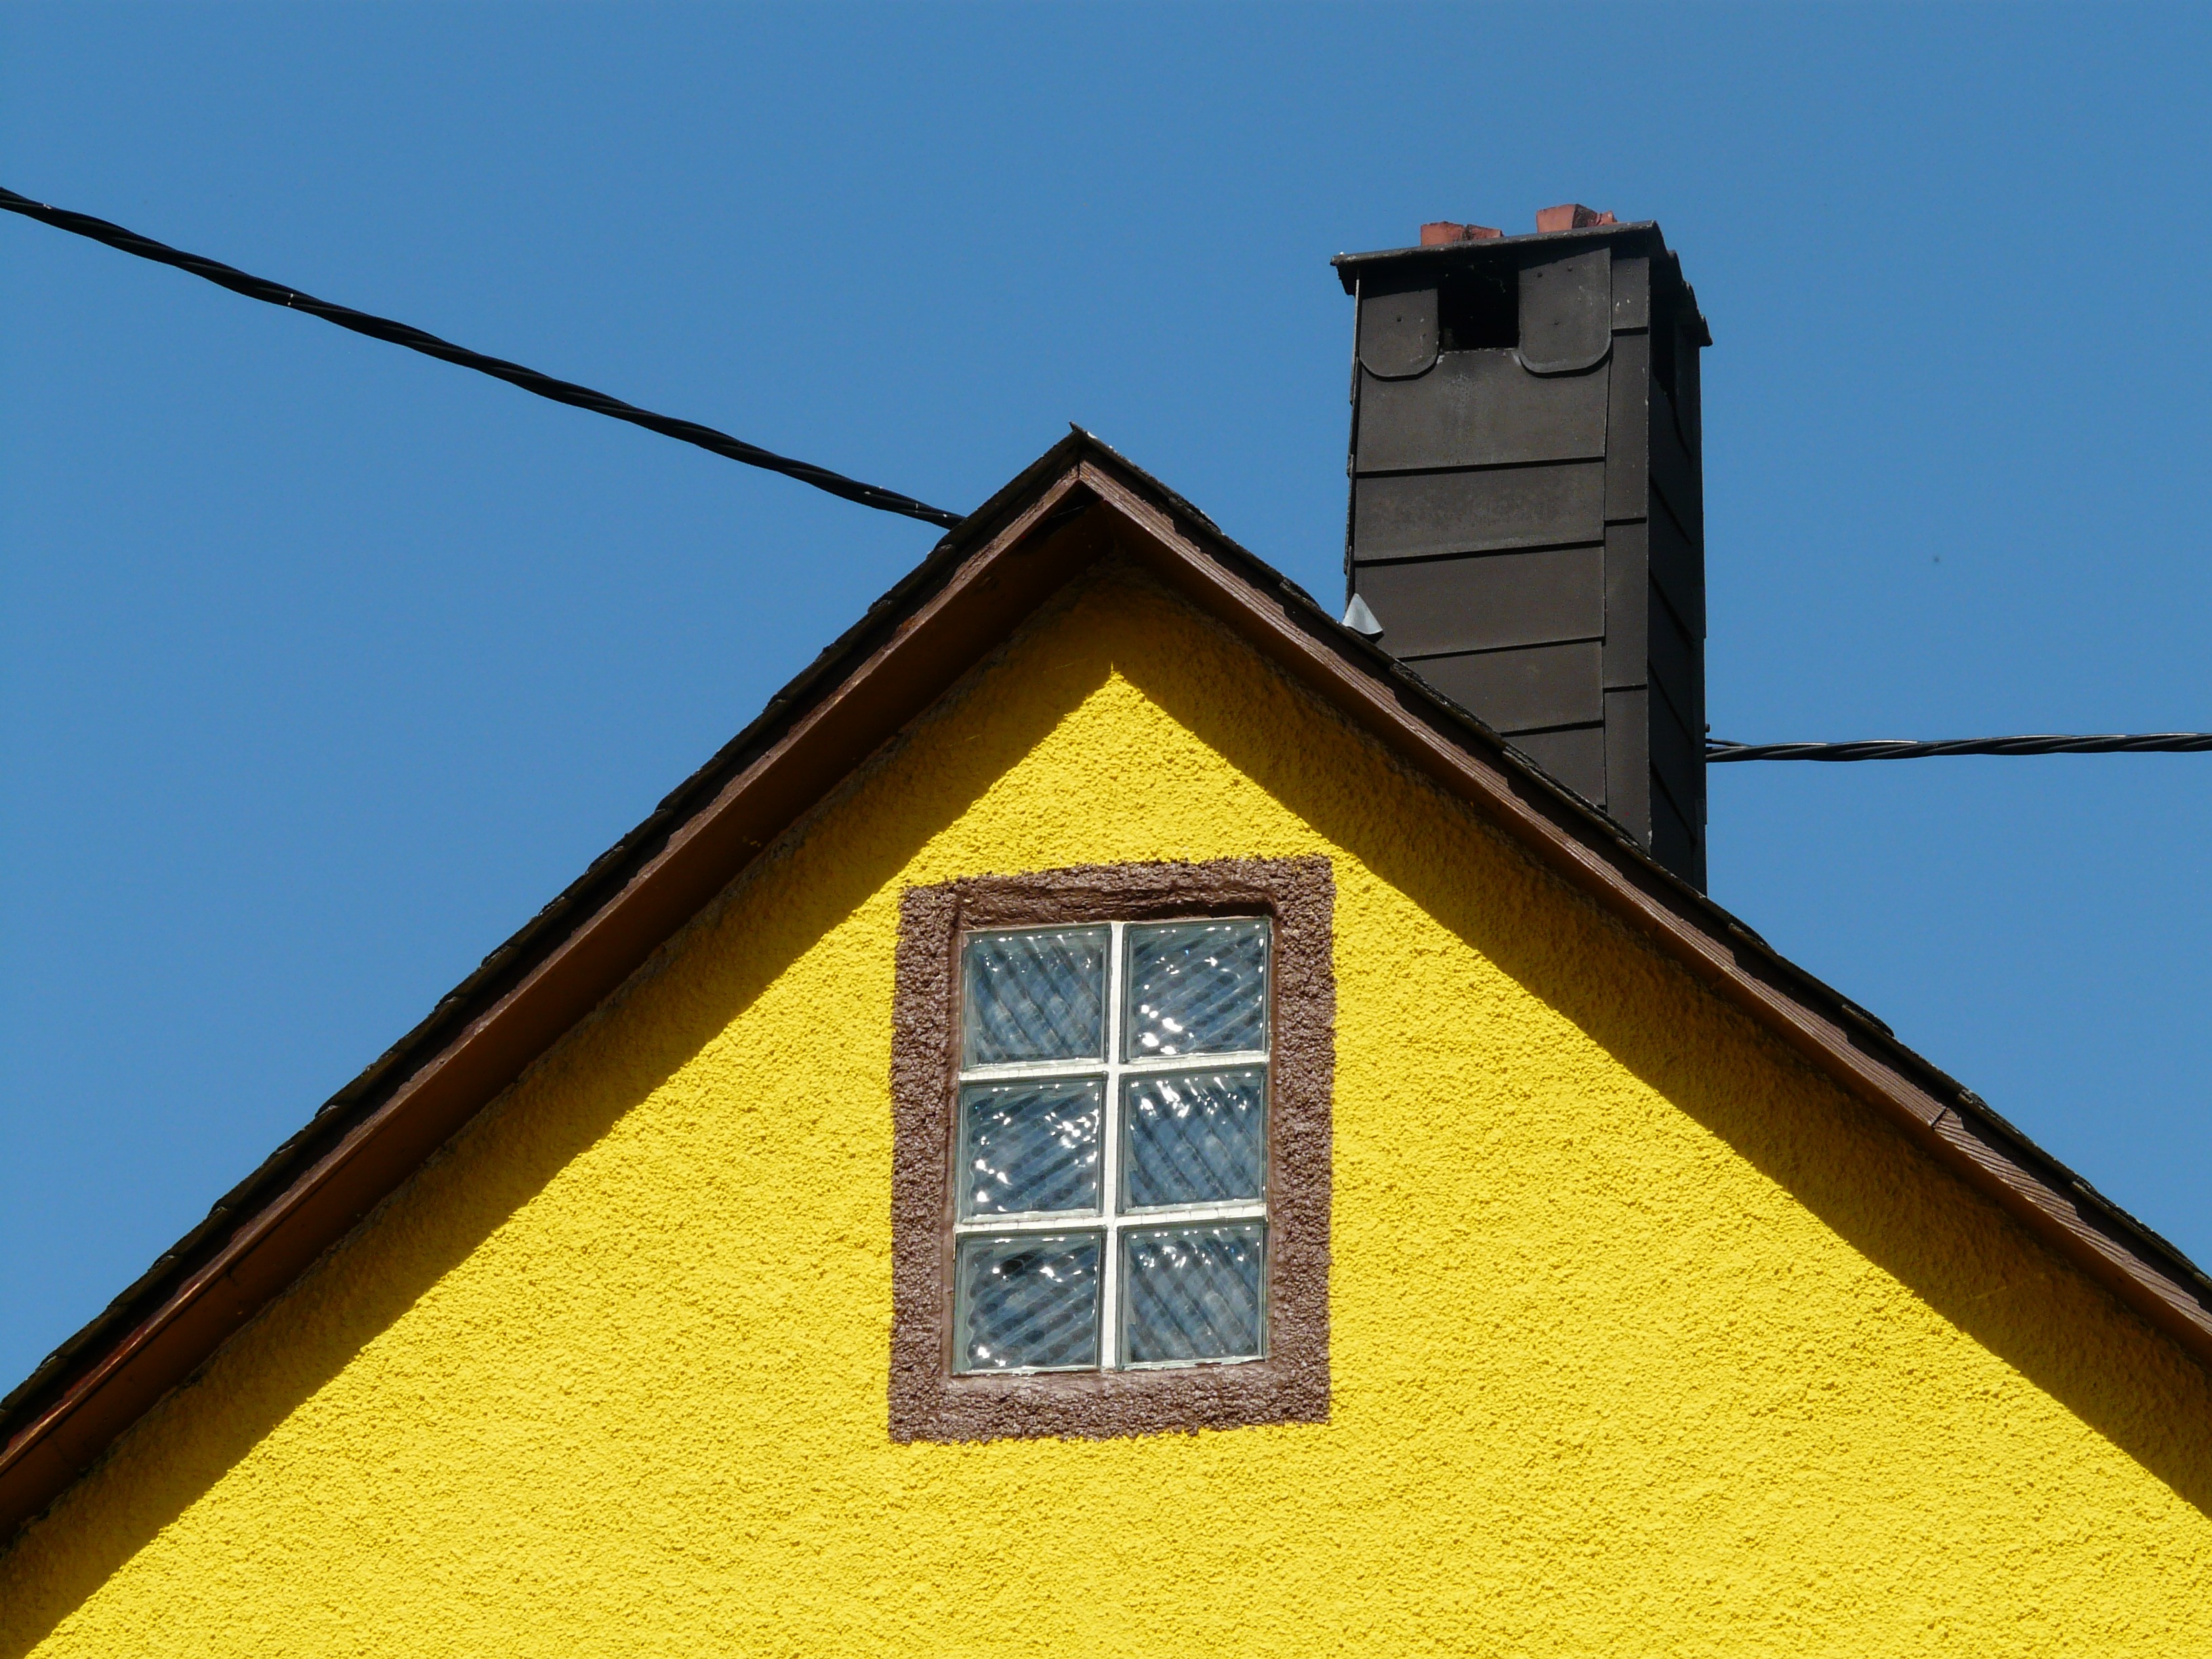
architecture, sky, window, roof, building, home, tower, color, chimney, facade, blue, street light, yellow, lighting, lemon, steeple, painted, shape, plaster, gable